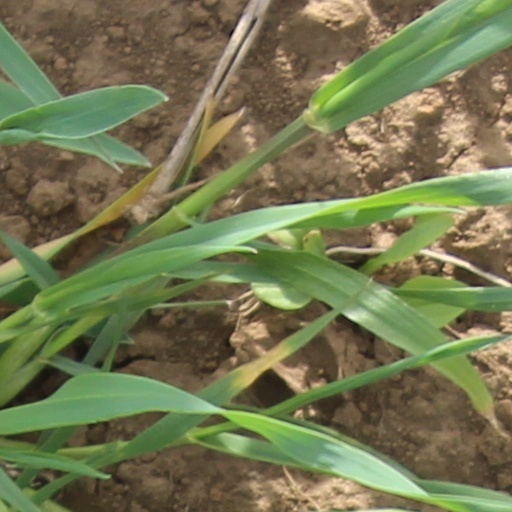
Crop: wheat